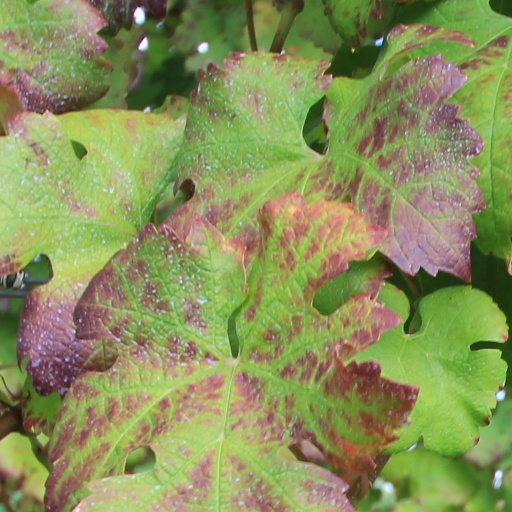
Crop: grape